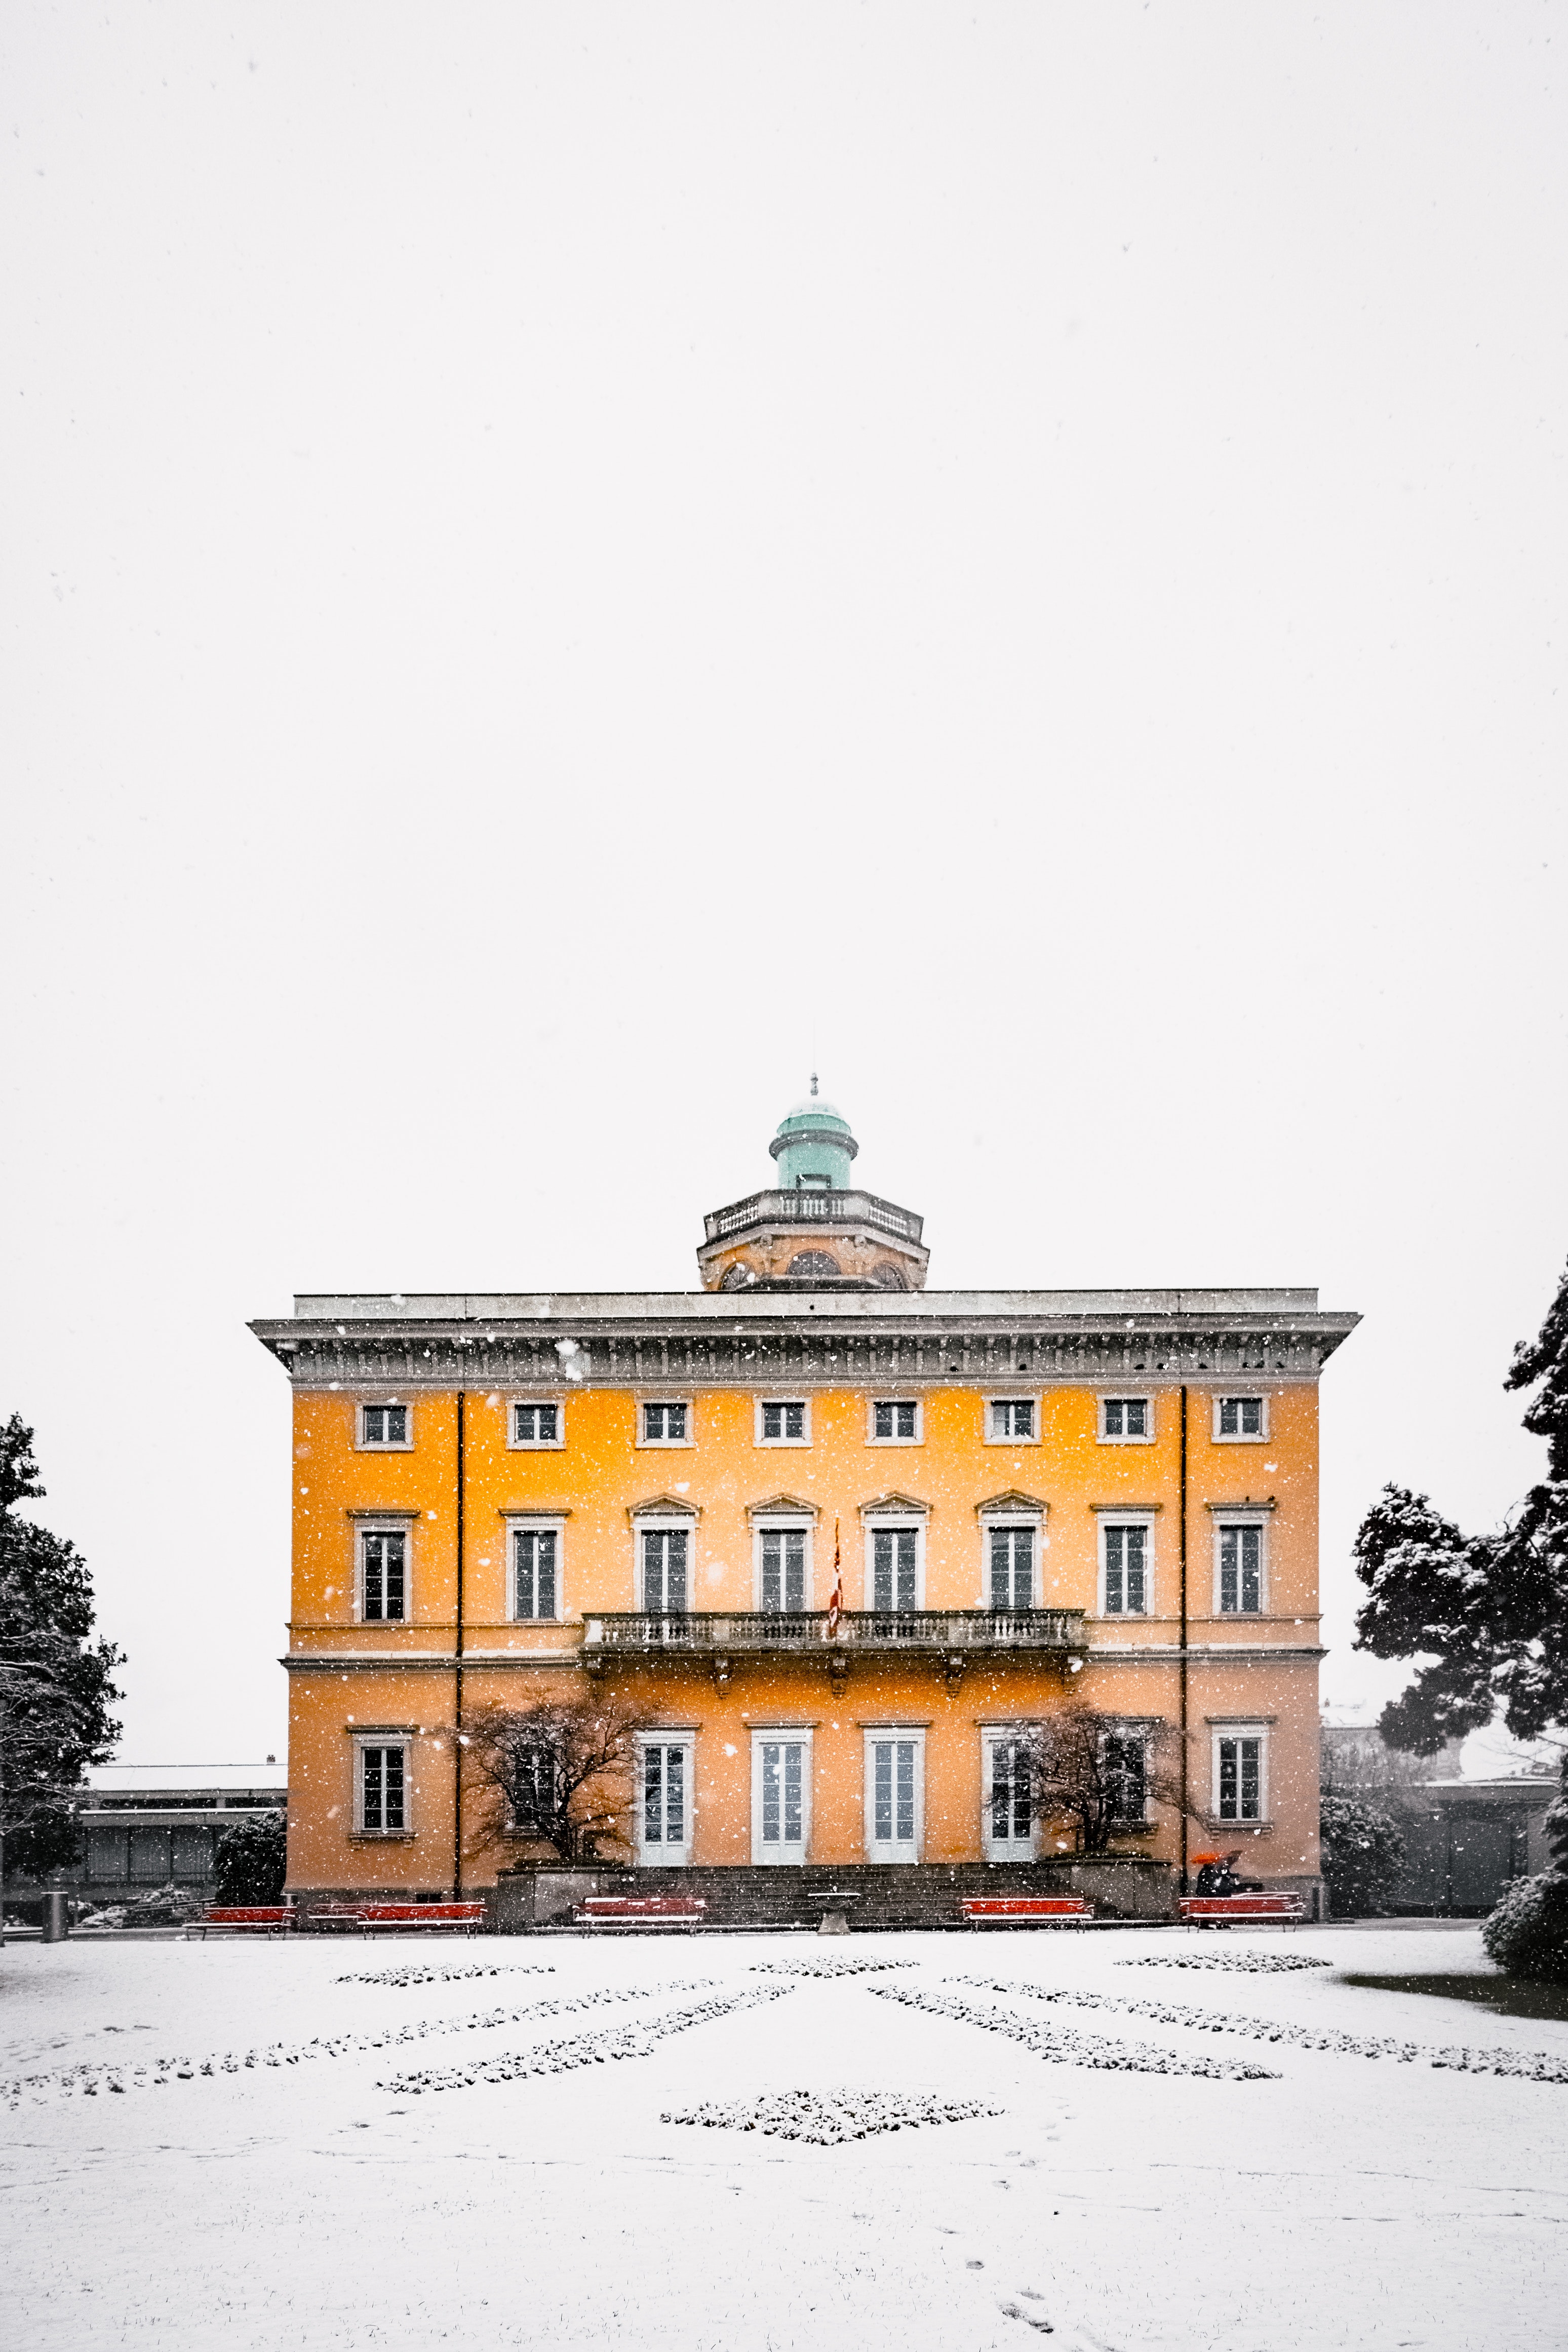
snow, winter, building, architecture, freezing, tree, sky, house, estate, home, chateau, mansion, facade, palace, landscape, plant, window, city, manor house